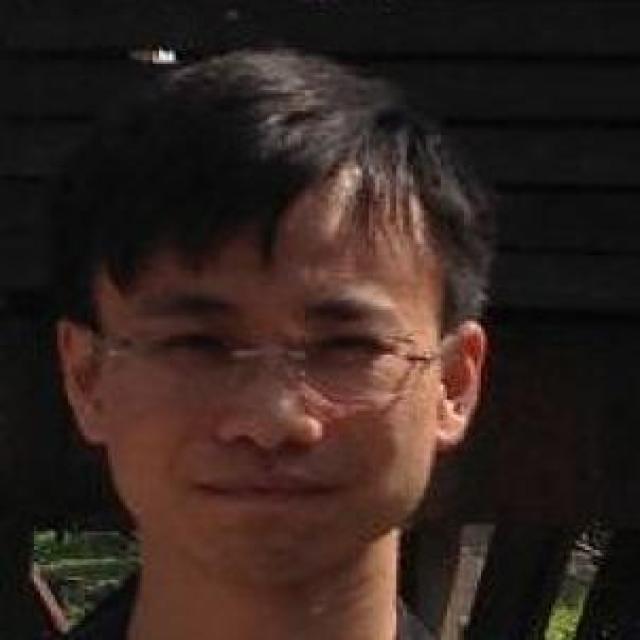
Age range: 21-44